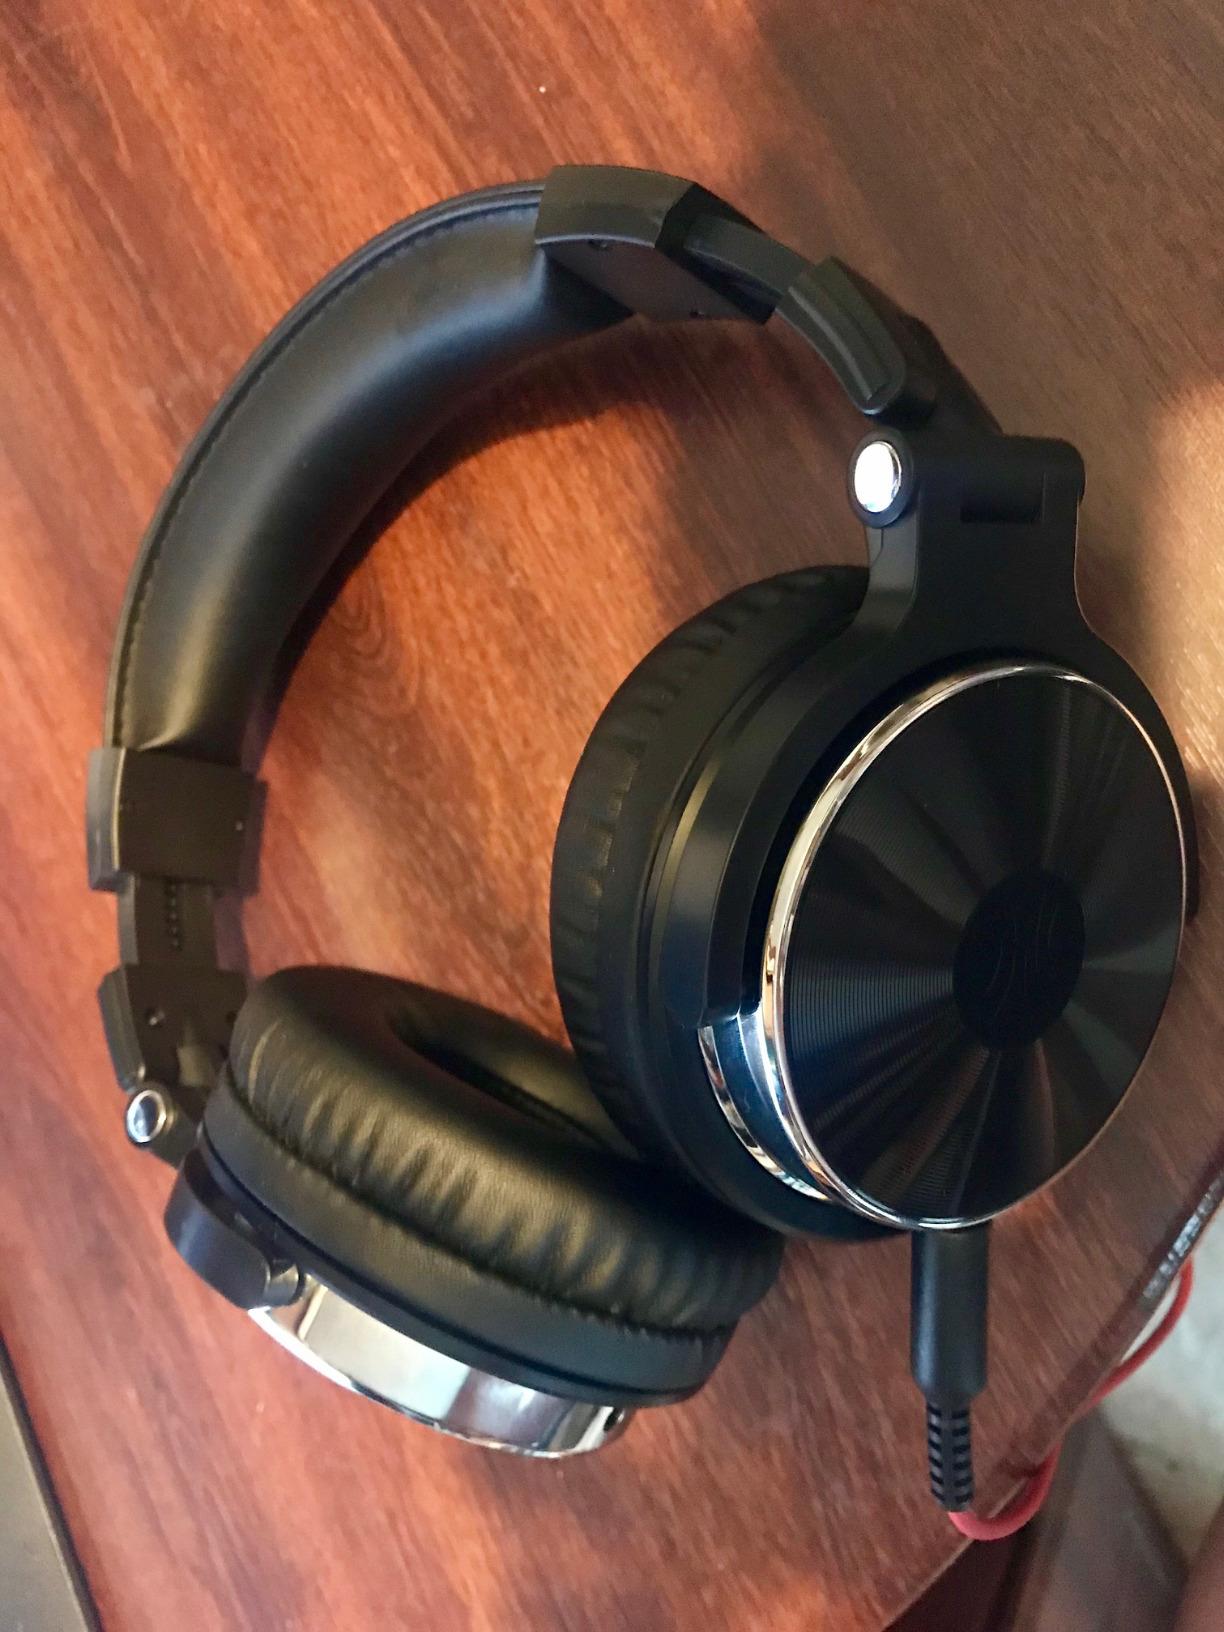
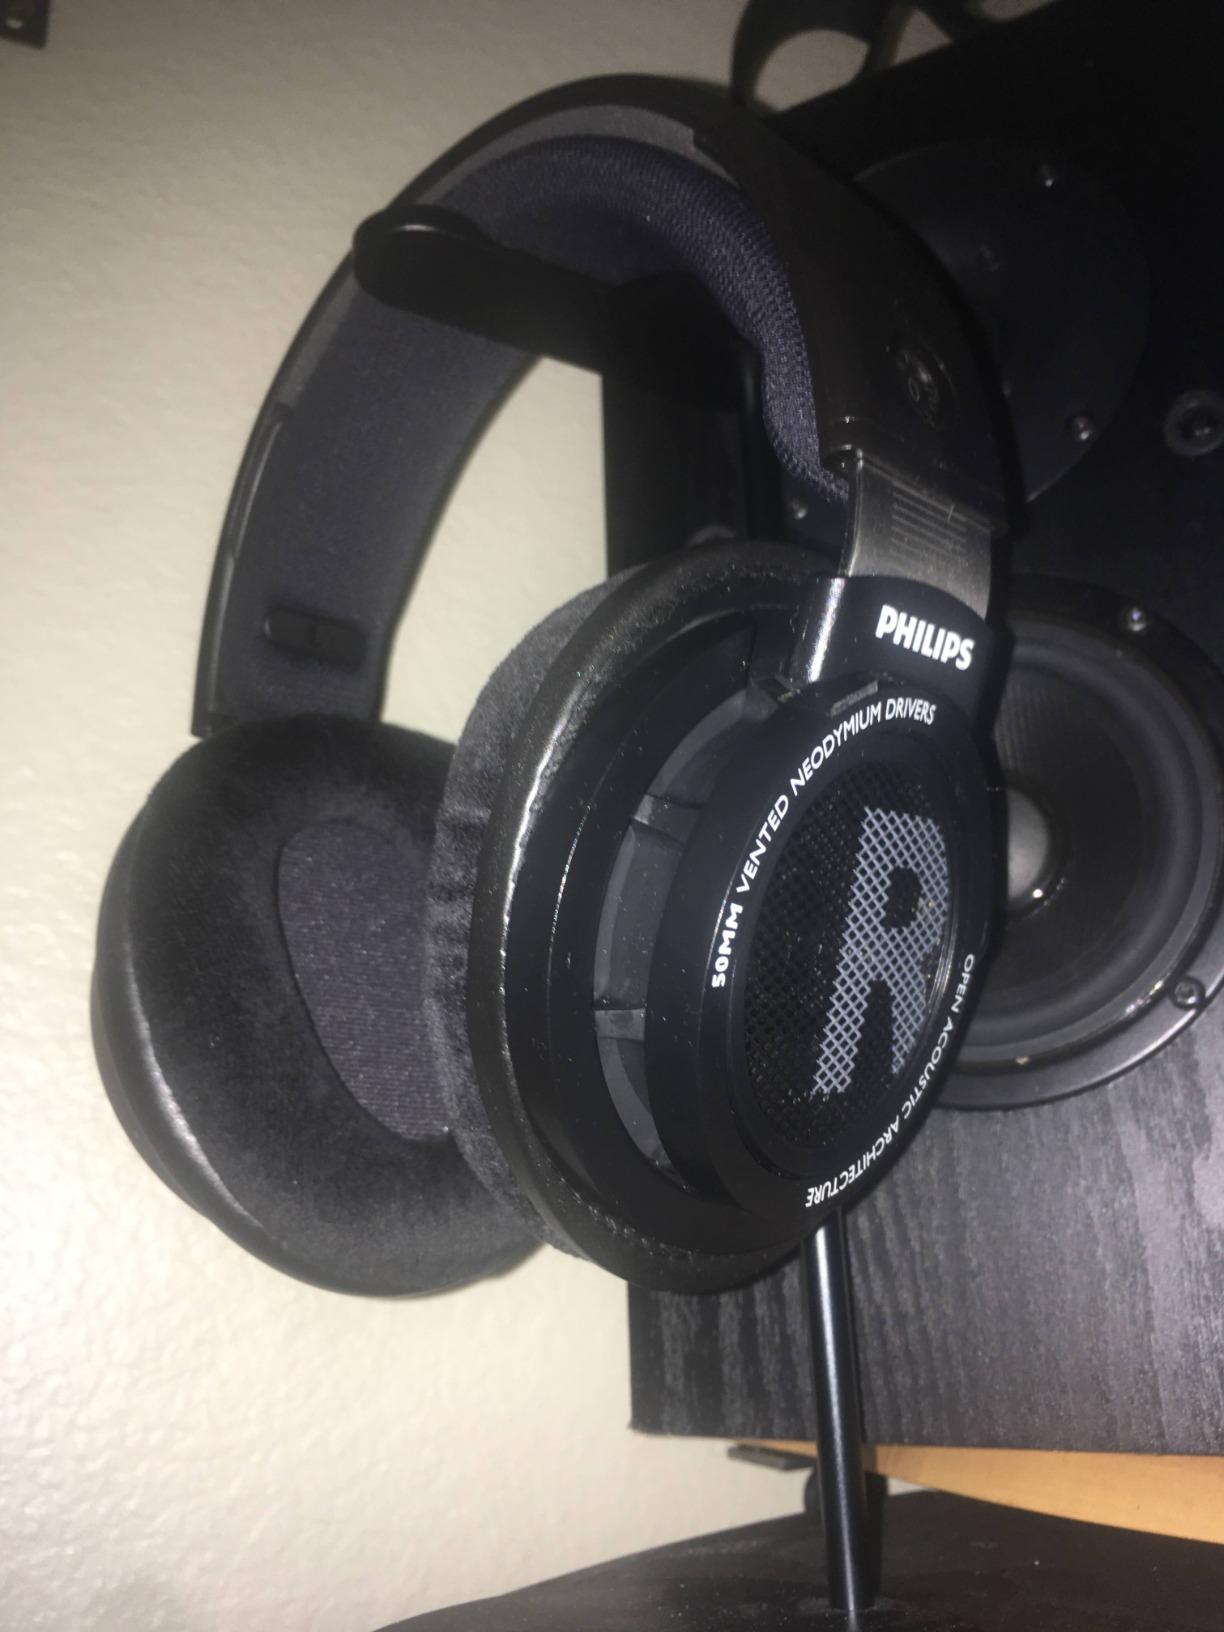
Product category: headphones
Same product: no